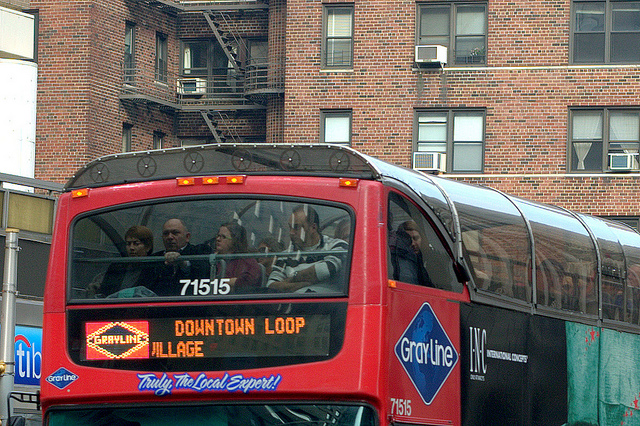
Front of bus moving down street in front of brick building.

A red double decker bus in London with four people in the front.

A bus with people looking out the back window and side windows.

A double decker bus filled with people driving down the street

a large red bus is driving down the street